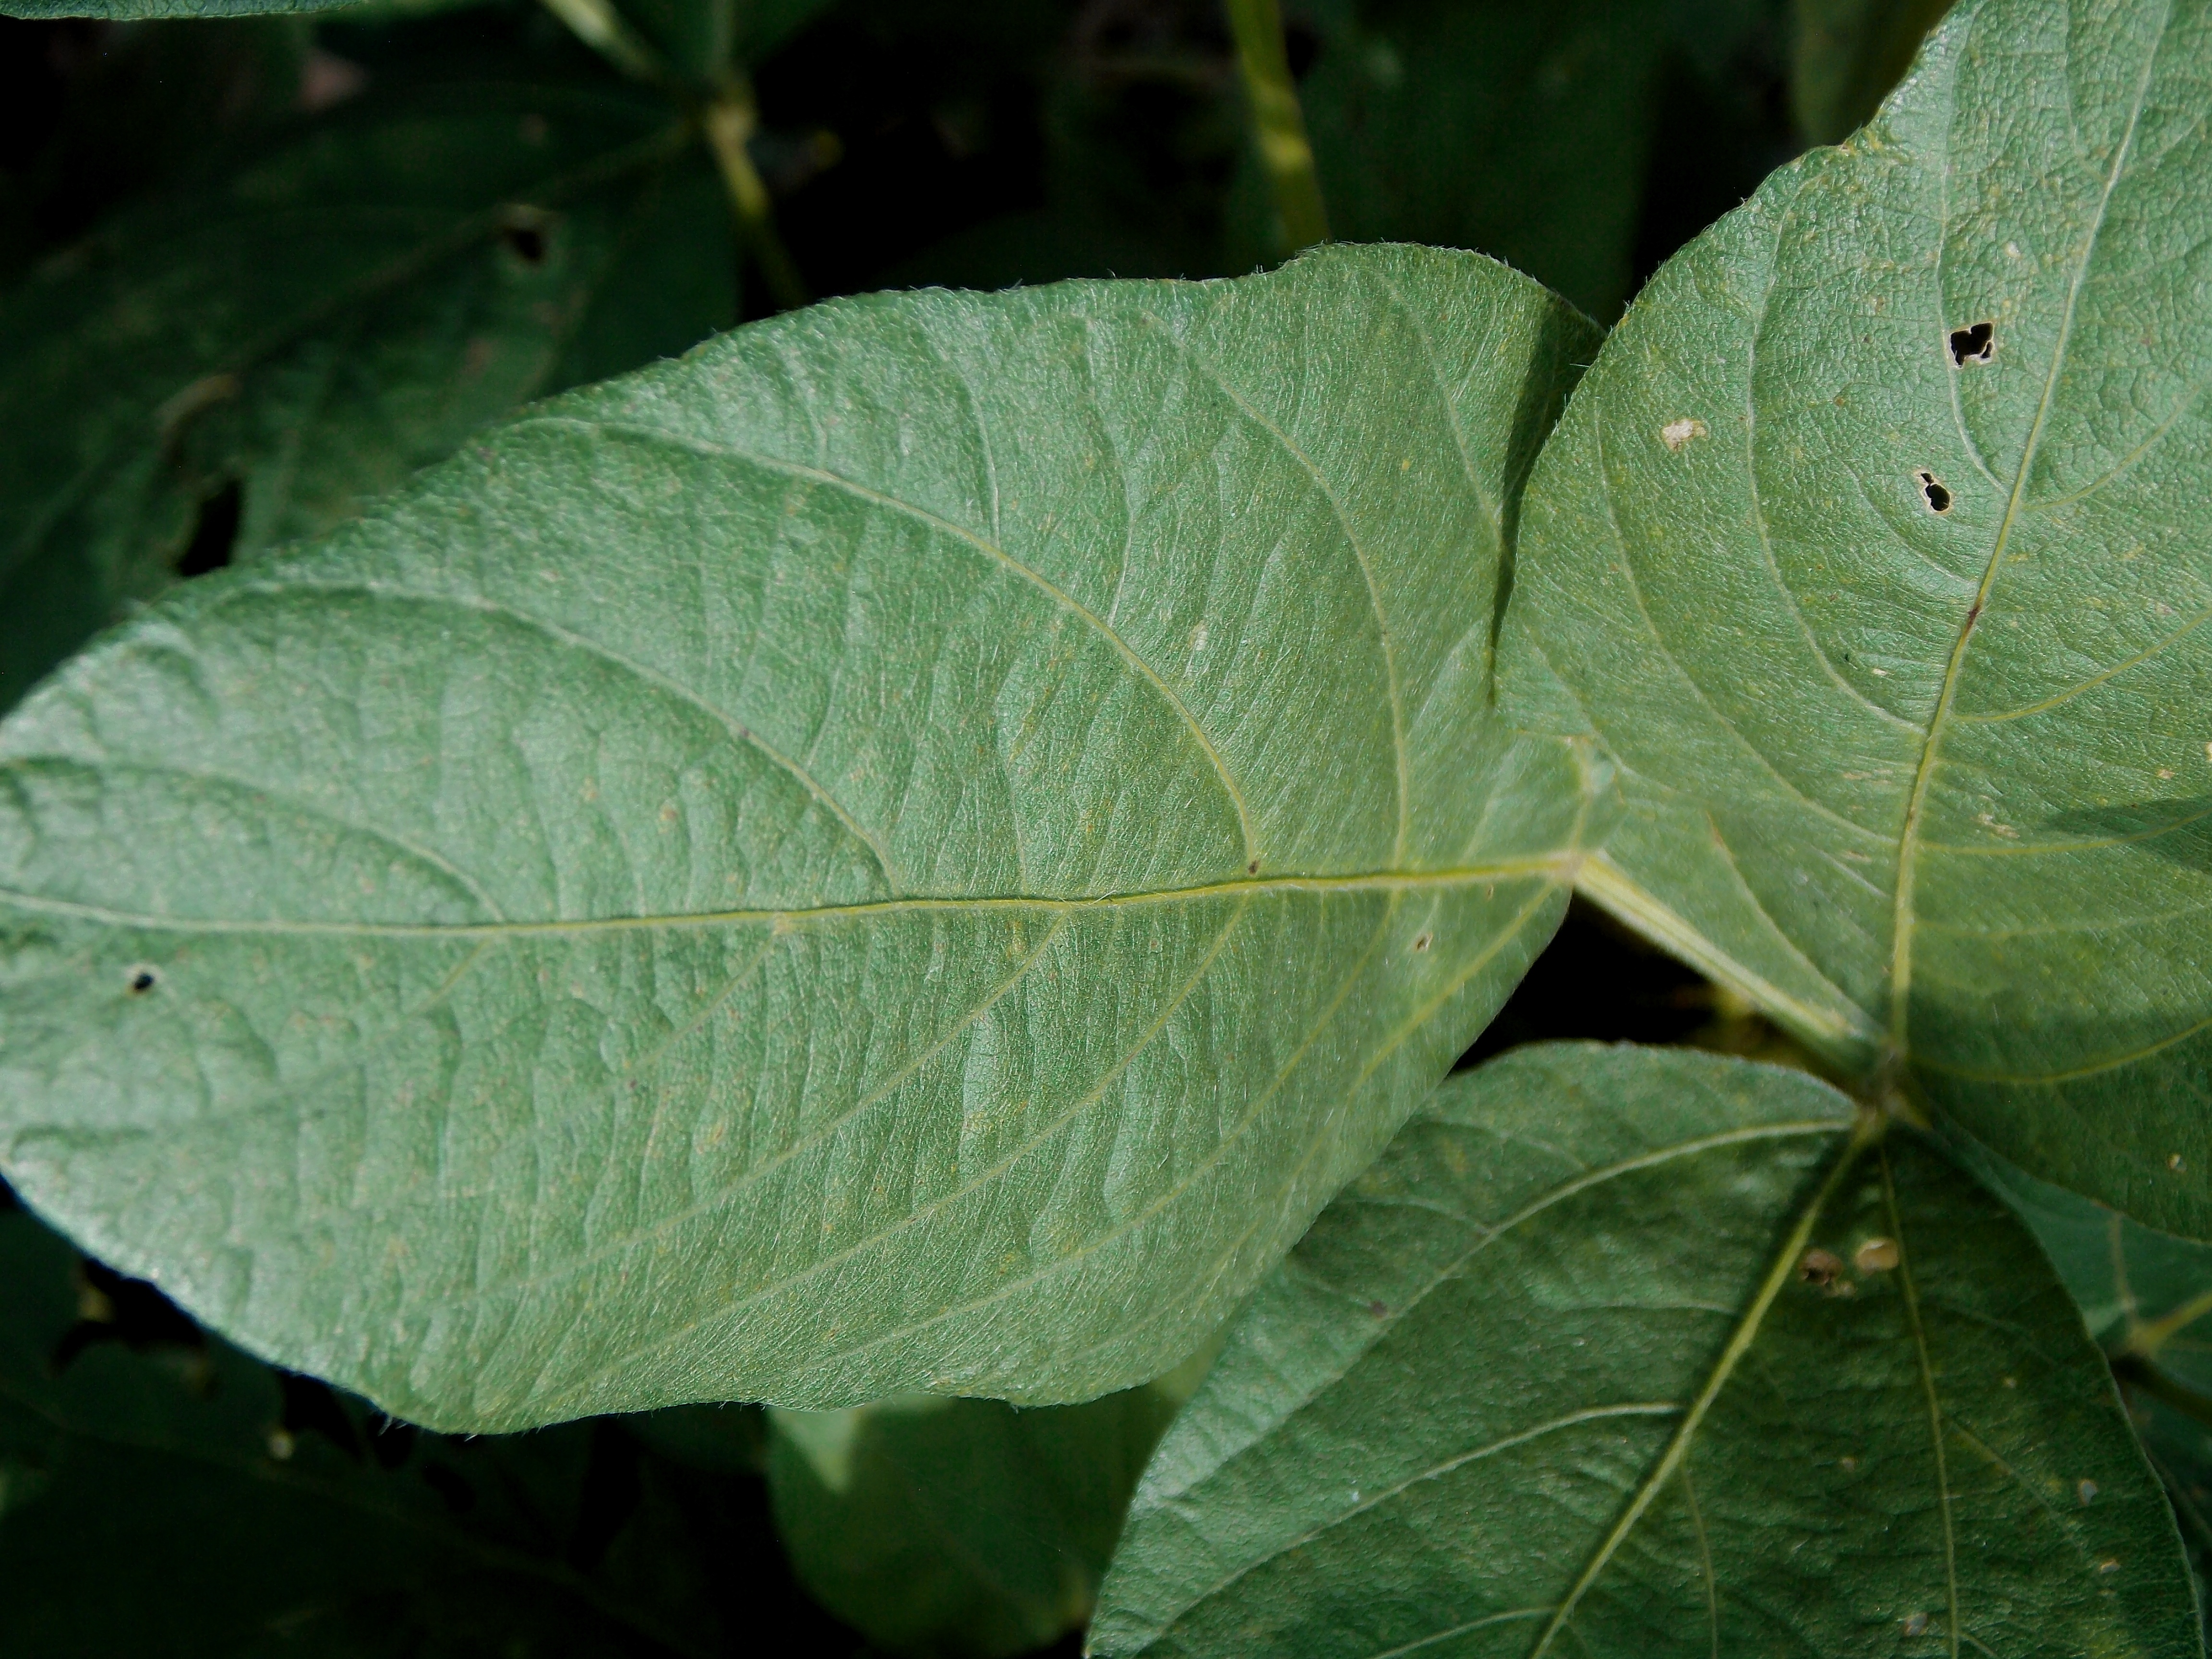
Label: Healthy